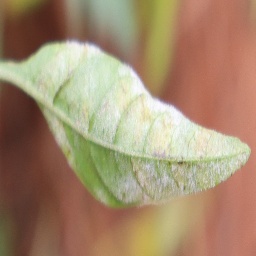
Label: powdery mildew